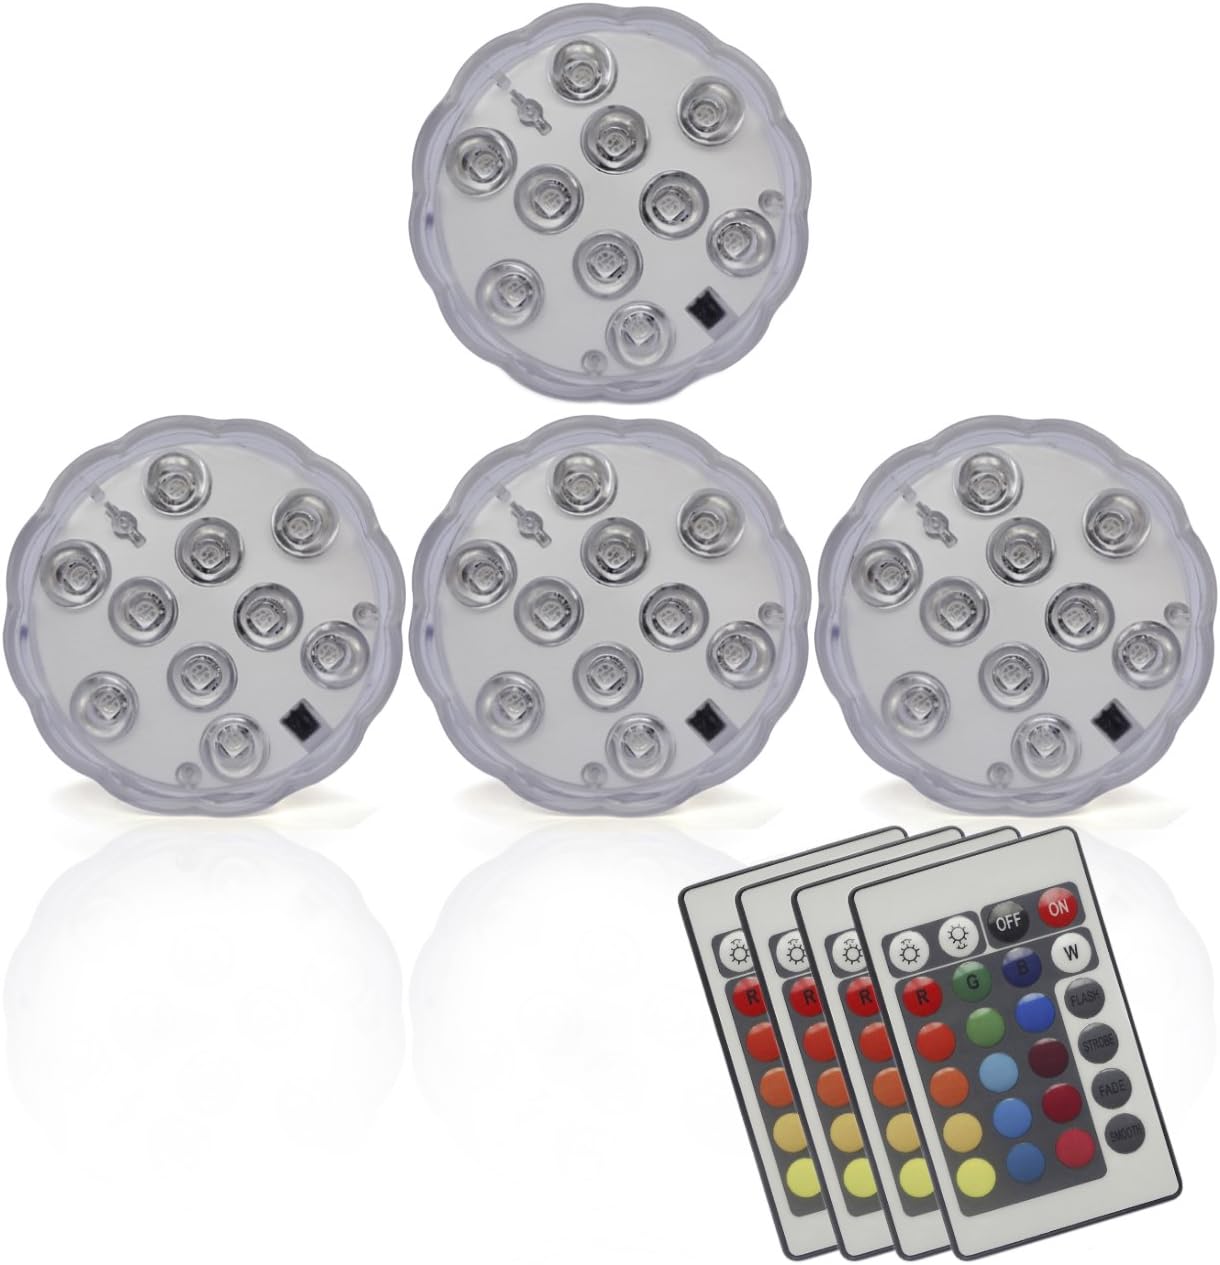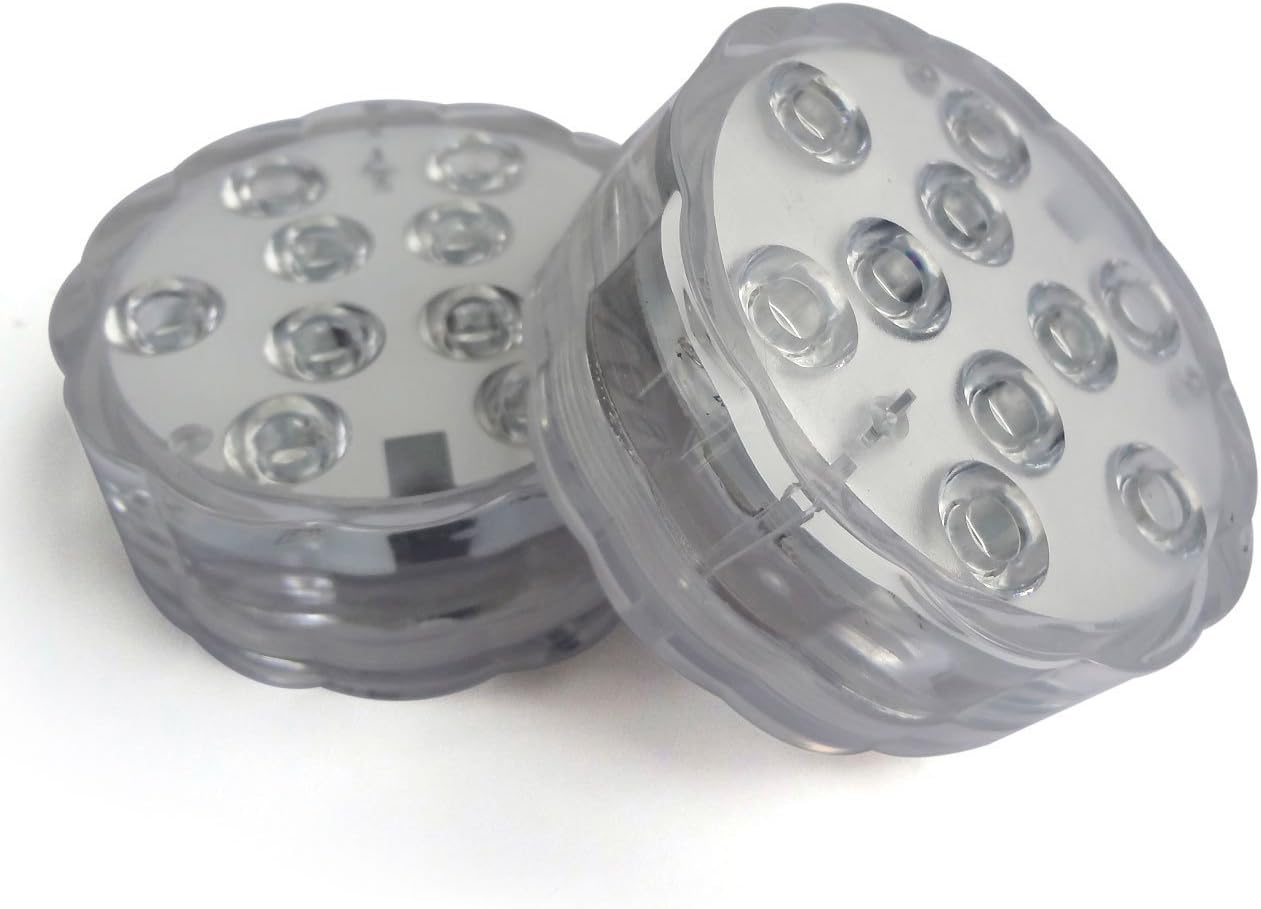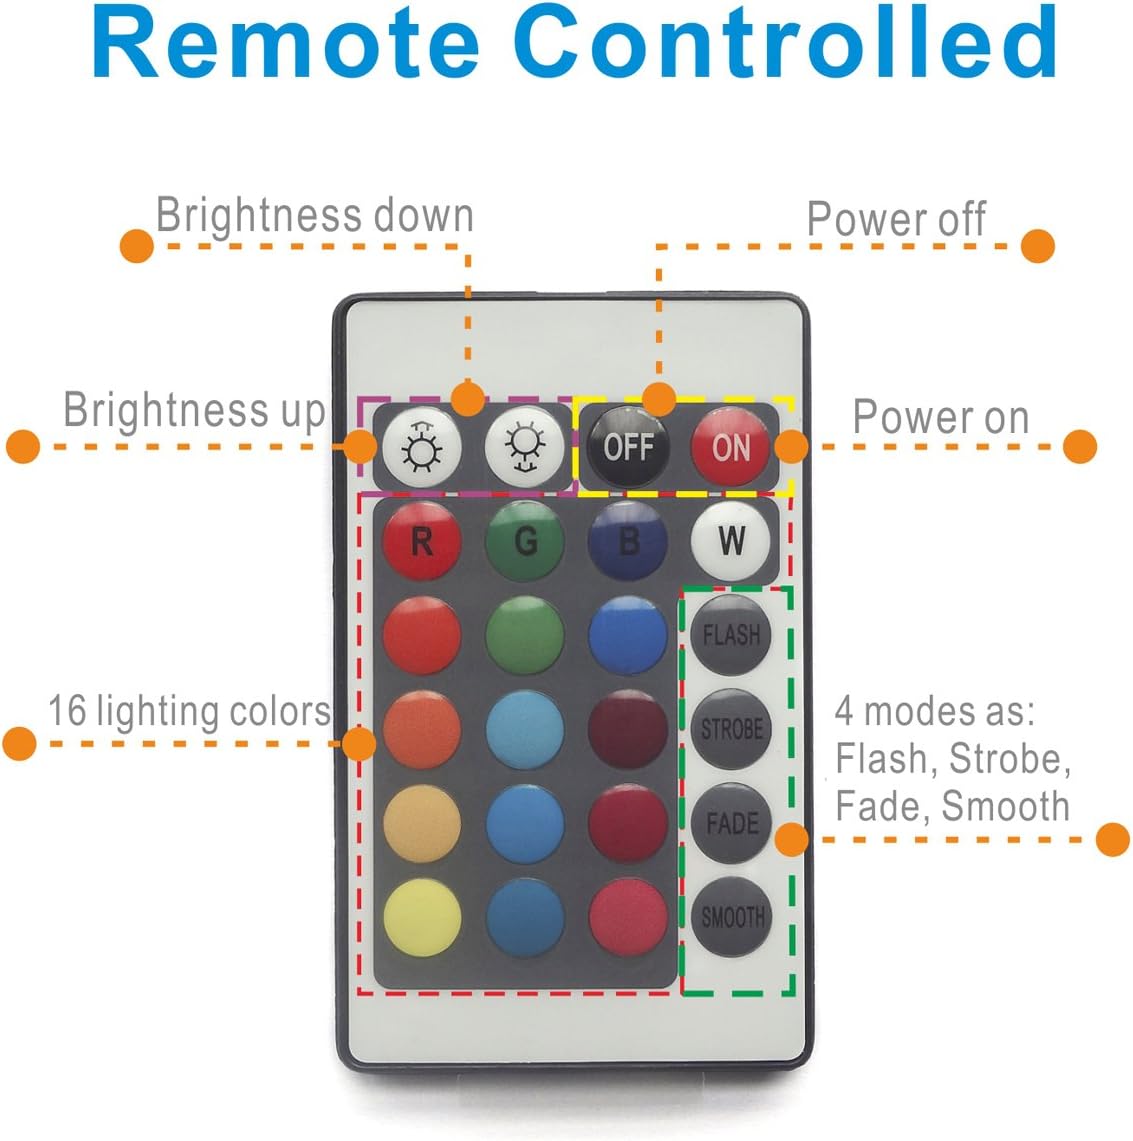
Durawell RGB Color Changing LED Lights, 16 Colors 4 Modes and Battery Powered Submersible Lights with Remote (4-Pack)
Category: Amazon Home
This is a set of 4 waterproof LED lights with remotes, RGB color changing, battery powered and waterproof rated. Vivid Color and Lighting Modes Available in 16 static colors and 4 lighting modes as flash, strobe, fade, smooth, as well as brightness up / down, this set of color led light enables you an easy way to create an instant while fantastic multicolored illumination anywhere anytime. Remote Controlled Attached with 4 IR remote controllers, these RGB LED lights can come in handy if you want to change the color or mode of your lighting with minimum effort and maximum speed. Note 1 remote can control multiple lamps. Battery Light for Many Applications Each battery light is powered by 3 x AAA batteries (Not included). With a measurement of Dia 2.76’’ x H 1.18’’ and a great waterproof performance, they would work great in both indoor and outdoor applications (even as submersible lights or pool light) for any purposes you can dream up.   Light up your lantern, centerpieces, vase, glass vessel, ice sculpture, kitchen or backyard with these awesome floral RGB LEDs. Packing Information: + 4x Submersible LED lights  + 4x Remote controls
Features: Vivid Color Lighting: Perfect to provide 16 static color lights and 4 lighting modes -- enabling endless possibilities for home decoration and entertainment | Wireless Controlled: The easy way to play those RGB lamps with no worries of mess cables and hard accessibility | Waterproof Rated: Compact size and versatile enough for both indoor and outdoor conditions. | Battery Light: Compact structure and 3 x AAA batteries powered (NOT INCLUDED) | Widely Applications: Lantern, centerpieces, vase, glass vessel, ice sculpture, kitchen or backyard with these awesome floral RGB LEDs